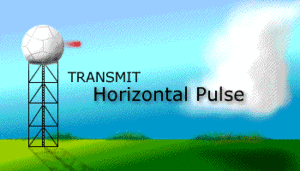
NEXRAD ou WSR-88D est un réseau de radars météorologiques Doppler implantés par le National Weather Service à travers tout le territoire américain depuis 1988. Les radars NEXRAD détectent les précipitations et la direction de celles-ci pour en calculer la vitesse du vent.